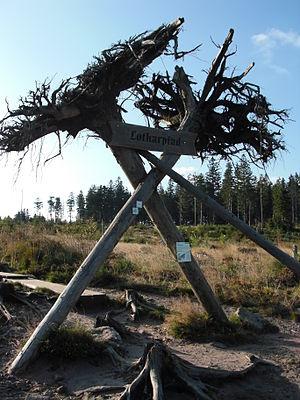
Le Lotharpfad, ou sentier de Lothar, est un sentier de la réserve naturelle de Schliffkopf sur la route de la Forêt-Noire entre Oppenau et Baiersbronn. Il fut créé en 2003 pour montrer les ravages de la tempête Lothar qui est passé là le 26 décembre 1999 et rasa un large corridor de la forêt à cause de vents soufflant jusqu'à 200 km/h.